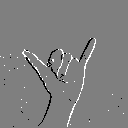
ASL letter: y